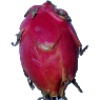
Label: red_pitahaya